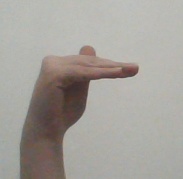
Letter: khaa